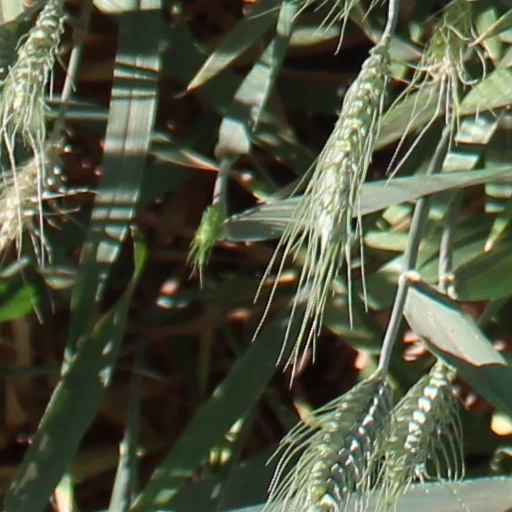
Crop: wheat